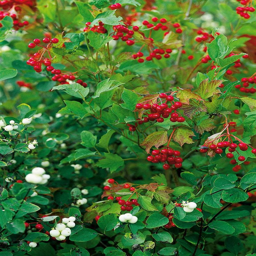
add some color to your yard 's sunny areas with low - maintenance shrubs .